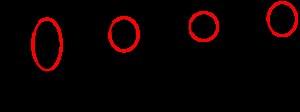
Le mandombe est une écriture de type syllabaire inventée en 1978 par Wabeladio Payi à Mbanza Ngungu dans la province du Bas-Congo en République démocratique du Congo.